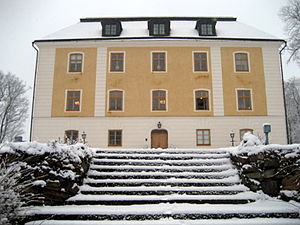
Norrland / Historie / Tidlig moderne tid (1520 – 1789) / Erhvervsliv og økonomisk struktur
Gävle slot er et Vasaslot, opført i 1583–93.
Norrland er den nordligste og arealmæssigt største af Sveriges tre landsdele, og landsdelen består af fem län: Gävleborgs län, Jämtlands län, Västernorrlands län, Västerbottens län og Norrbottens län. Landsdelen er traditionelt blevet defineret som bestående af ni landskaber: Gästrikland, Hälsingland, Härjedalen, Jämtland, Medelpad, Ångermanland, Västerbotten, Norrbotten og Lappland. Norrland har et areal på 242.735 km², hvilket udgør 59,6% af Sveriges areal. Indbyggertallet er 1.175.039, hvilket blot udgør ca. 12% af landets befolkning, hvilket også afspejles i Norrlands lave befolkningstæthed på ca. 4,8 indbyggere pr. km². I Norrland findes to af Sveriges minoritetsgrupper, samer og tornedalingar.